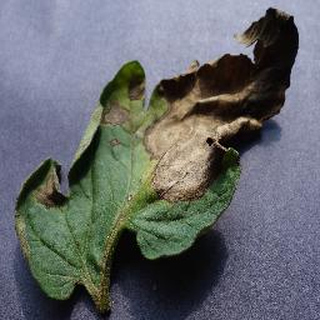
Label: tomato_late_blight